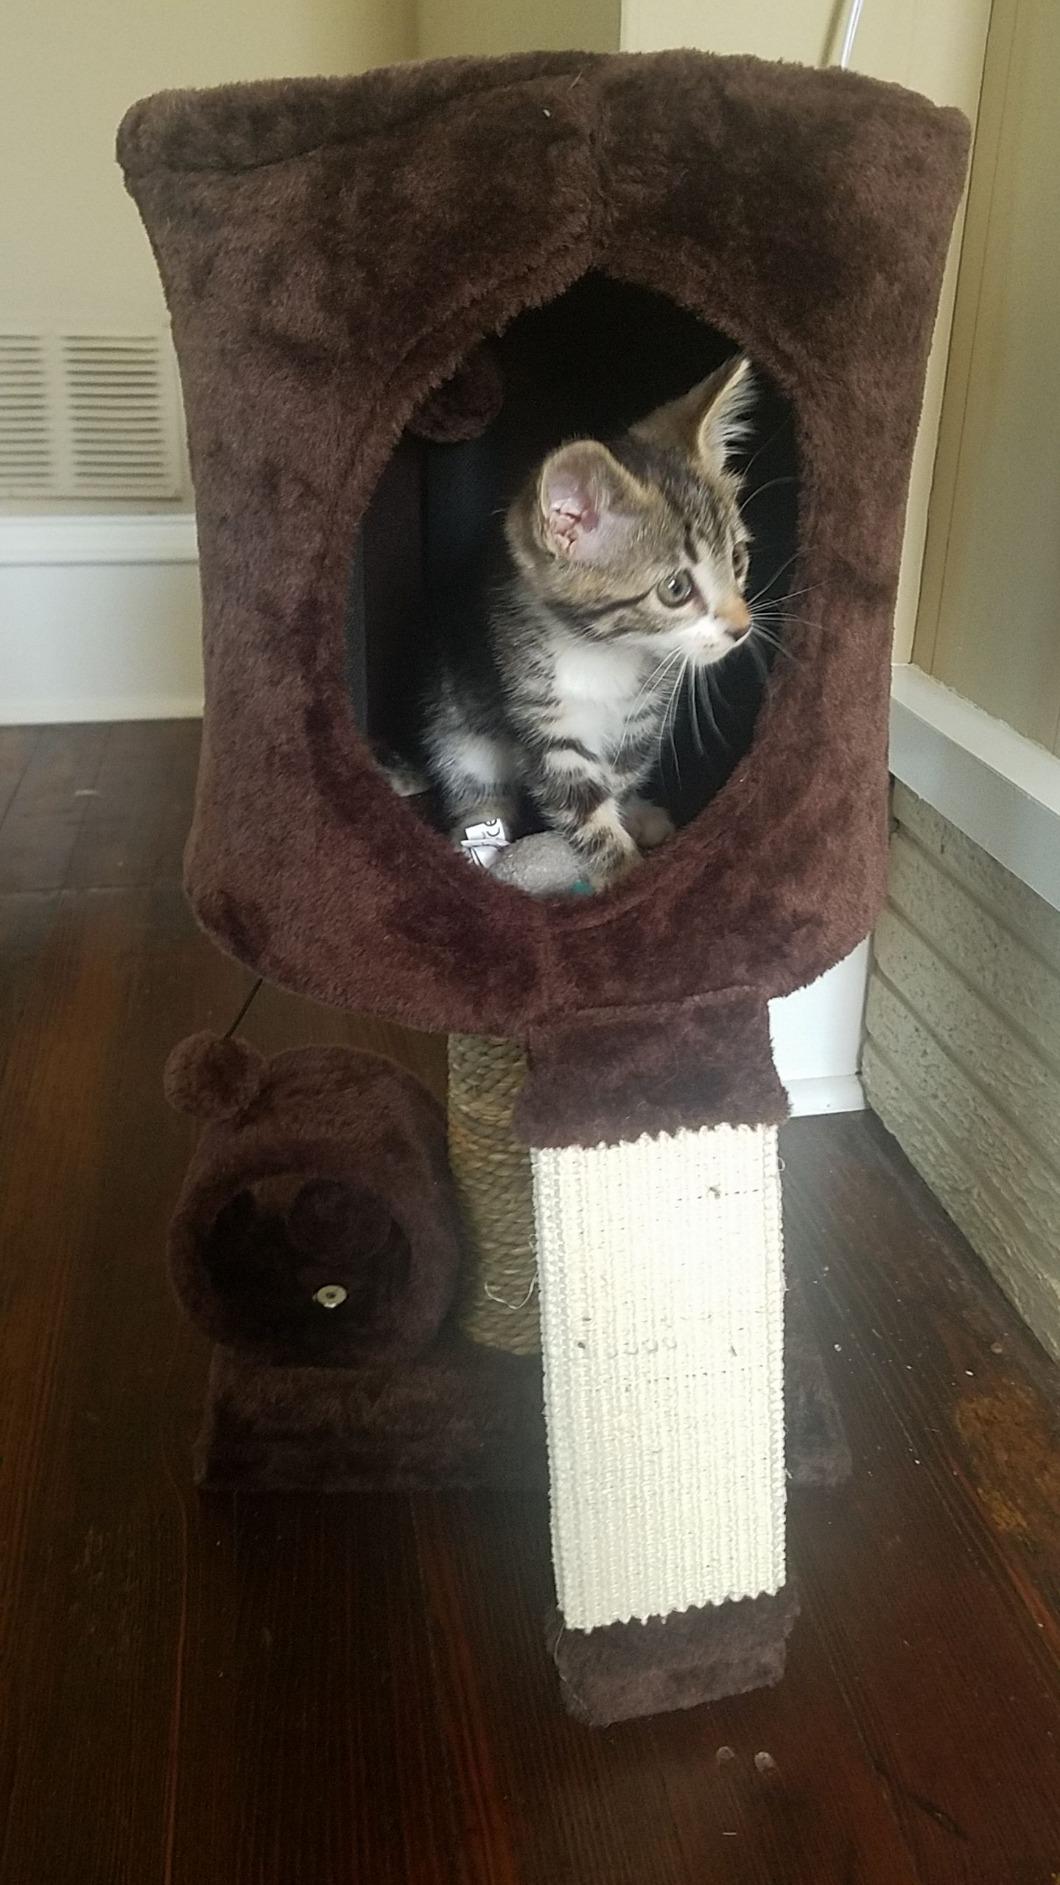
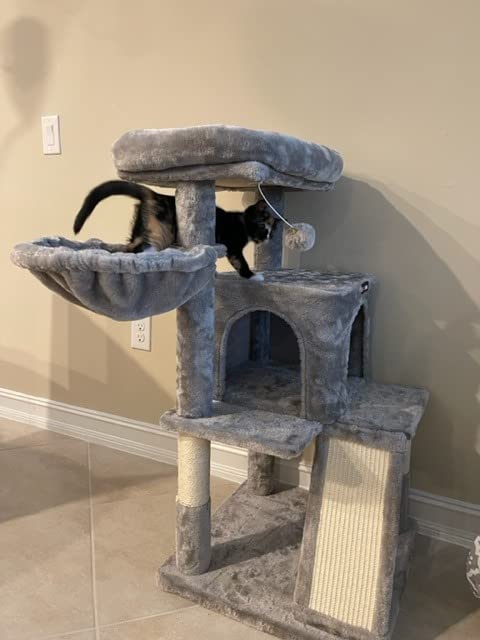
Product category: items_cat tree
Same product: no